Southern Palestine offensive

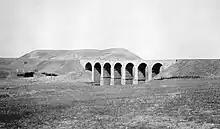
Tel es Sheria bridge

By 09:00 the Australian Mounted Division (less one brigade) was to connect at Kh. Buteihah with the Anzac Mounted Division which was steadily pushing back Ottoman posts to gain space for manoeuvre. However, the Australian Mounted Division was not in a position to advance until after dark, because of delays in the capture of Tel esh Sheria. After participating in the unsuccessful charge, the horses of the 11th Light Horse Regiment were watered at 06:00 at the Sheria Water Tower on 8 November, where the regiment was issued with rations and forage from their B1 echelon's special emergency rations. At 07:30 the 4th Light Horse Brigade informed the regiment that the brigade was moving at 09:00 in a northerly direction up the Wadi Sudeh. The 4th Light Horse Brigade concentrated south of Tel el Sheria and the 12th Light Horse Regiment moved off with the brigade northwards. Ottoman columns were reported retreating northwards from Atawineh towards Huj and Beit Hanun at midnight 7/8 November.